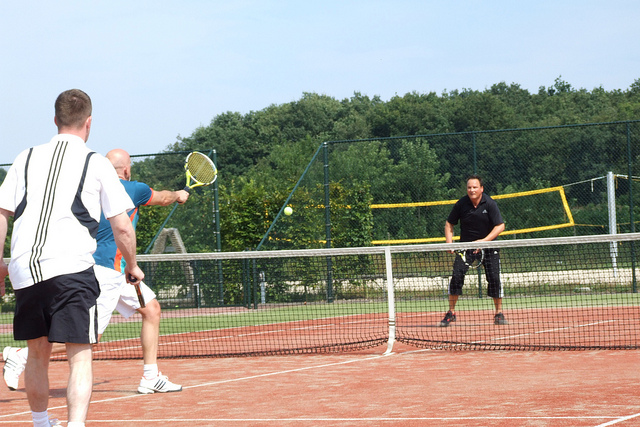
những nguời đàn ông đang chơi tennis ở ngoài trời